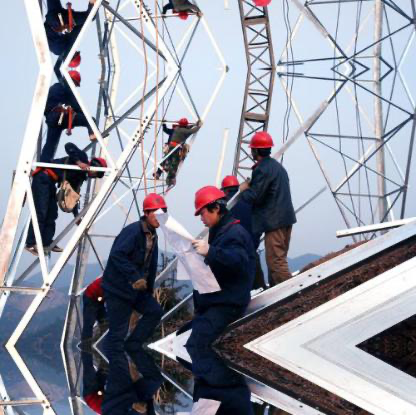
Objects in the image:
label: helmet
label: helmet
label: helmet
label: helmet
label: helmet
label: helmet
label: helmet
label: helmet
label: helmet
label: helmet